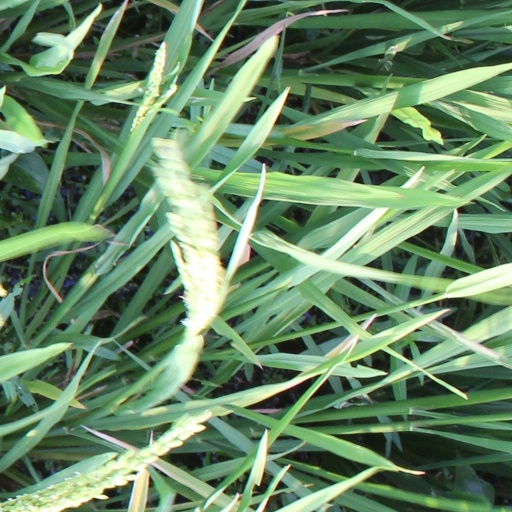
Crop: rice